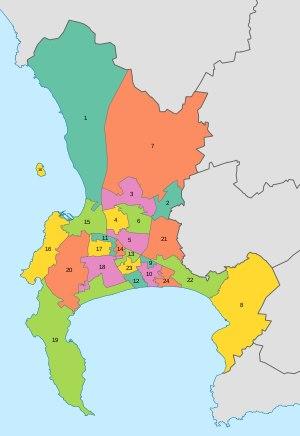
La métropole du Cap ou municipalité métropolitaine de la ville du Cap est une municipalité métropolitaine en Afrique du Sud, gérant la ville du Cap, ses faubourgs, ses banlieues ainsi que les communes de la péninsule du Cap et l'archipel du Prince-Édouard. La municipalité compte 3 740 026 habitants selon le dernier recensement effectué en 2011.